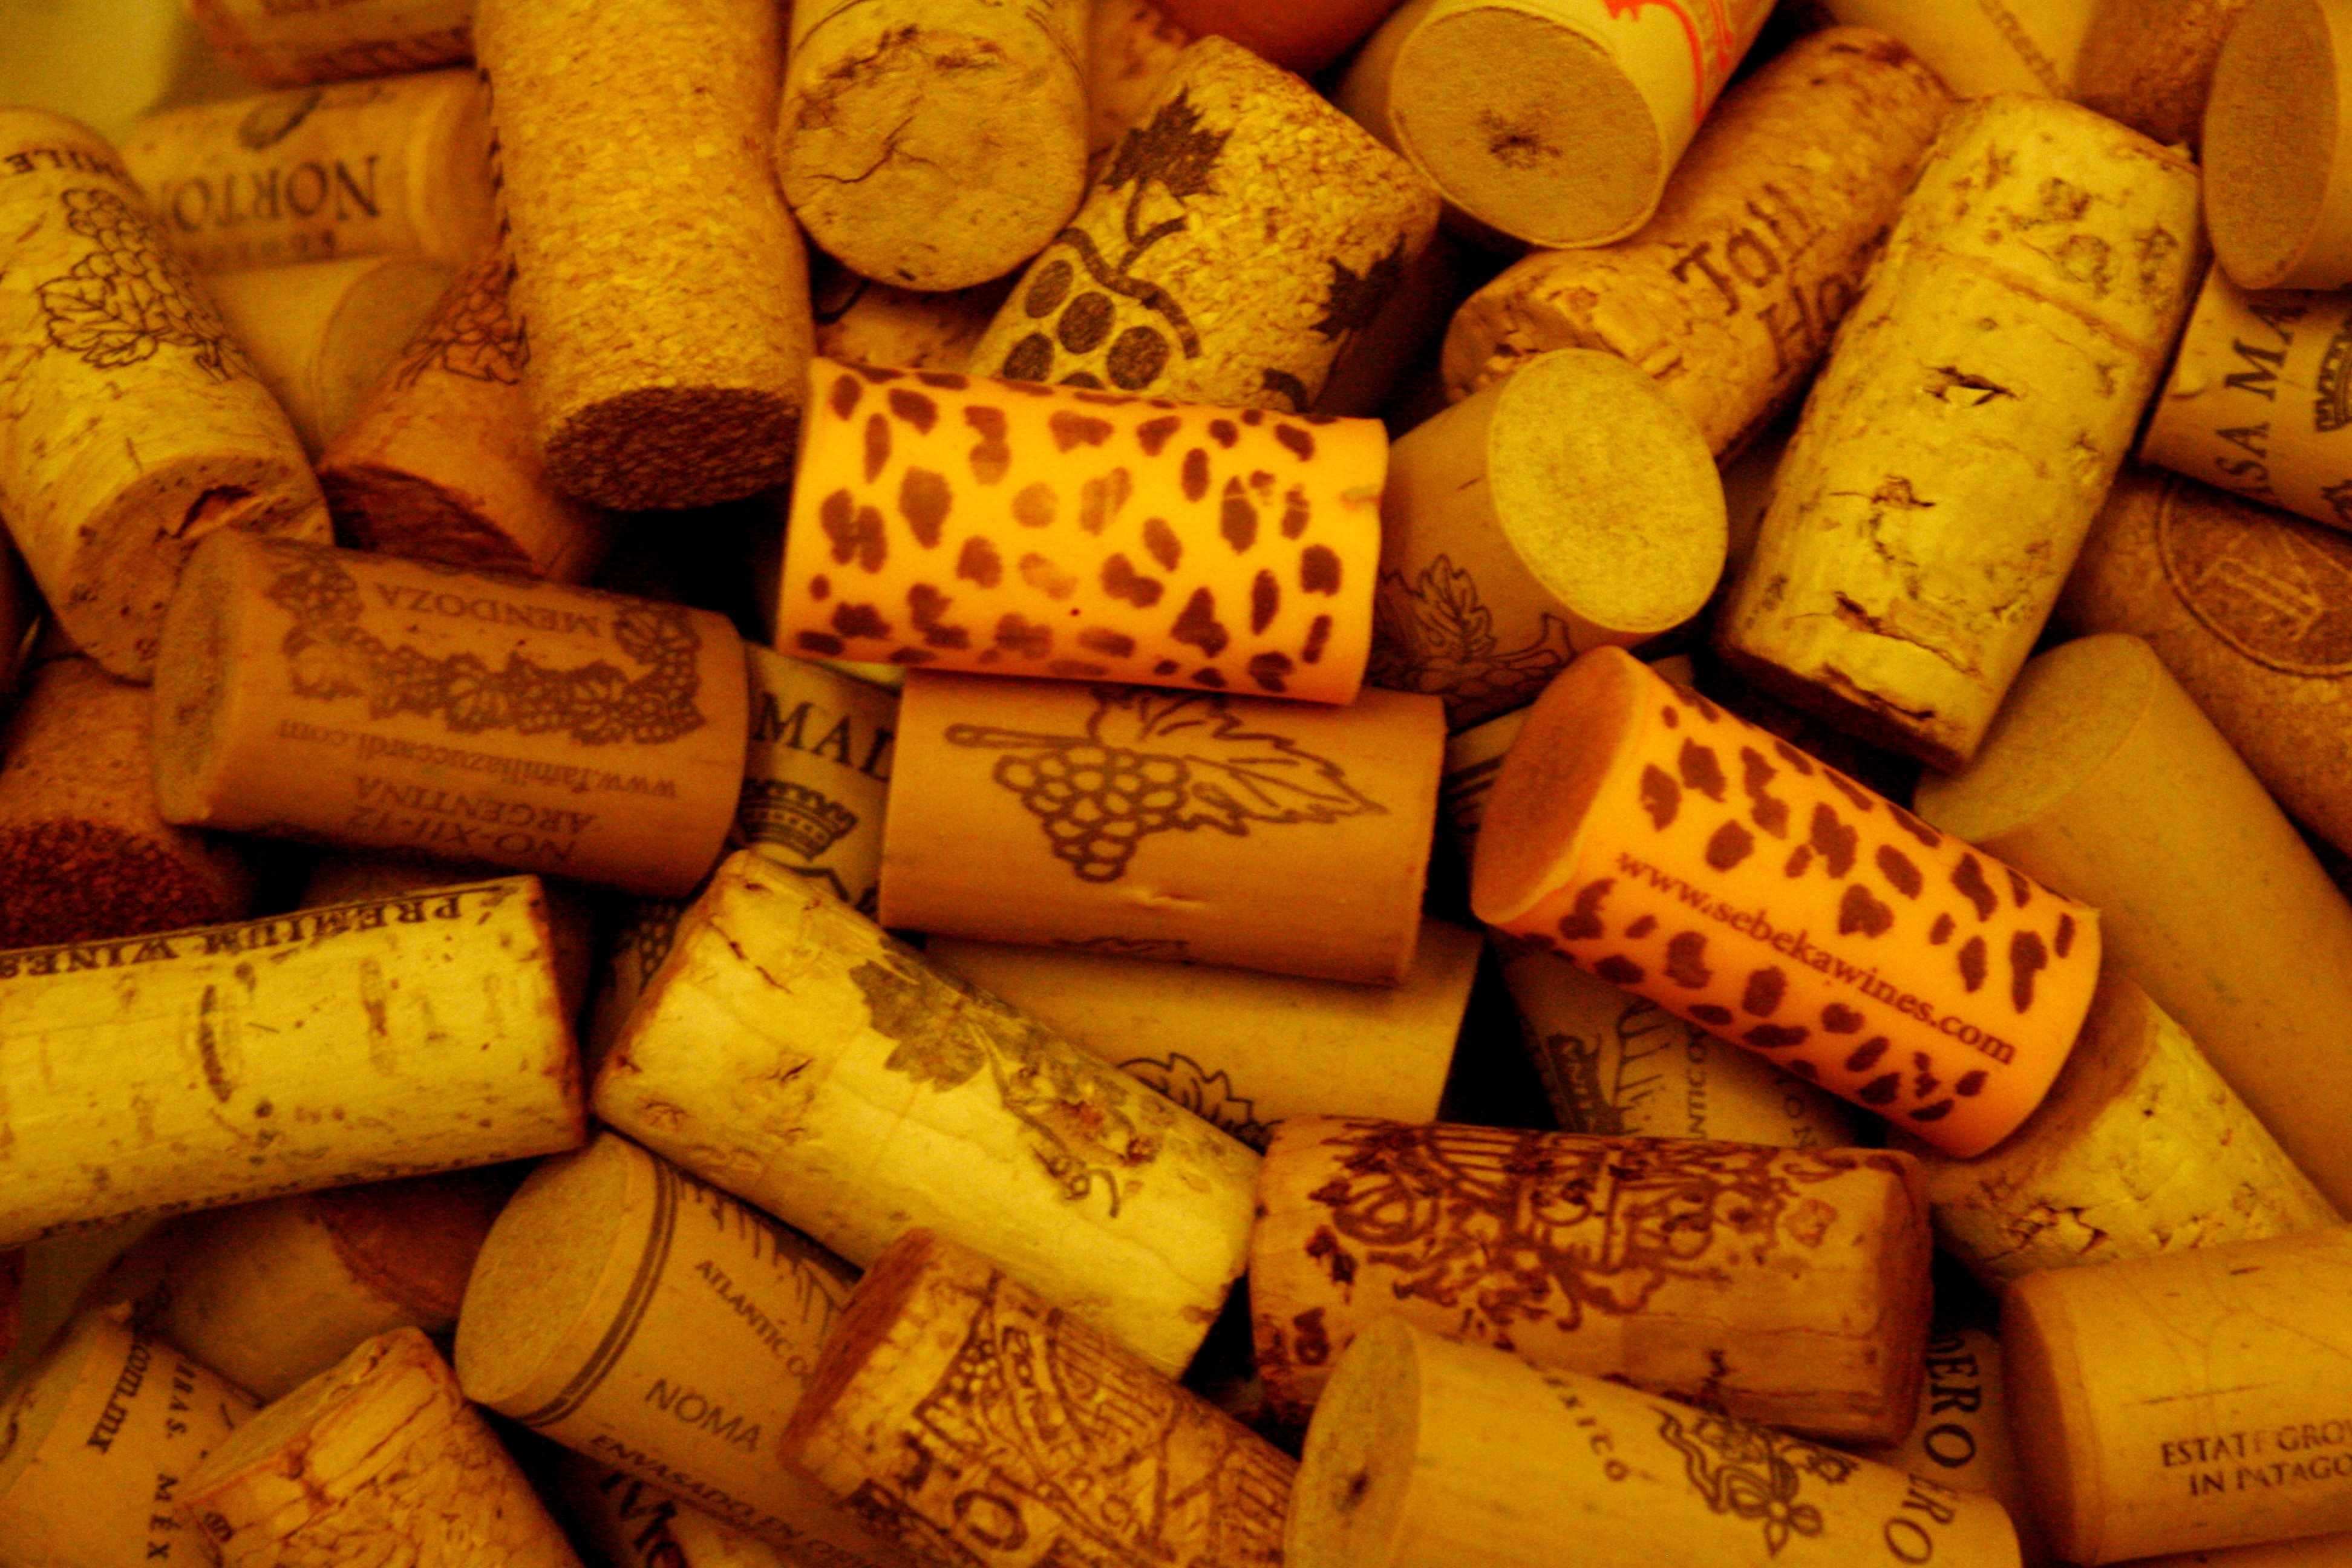
wine, food, drink, yellow, material, alcohol, flavor, corks, plugs